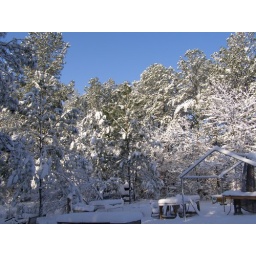
The table on which we measured the snowfall is at the bottom of the frame. The house is in the woods past the canopy frame.